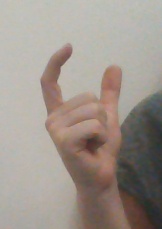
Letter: nun